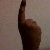
The image shows a hand gesture representing the number 1 in Indian Sign Language.